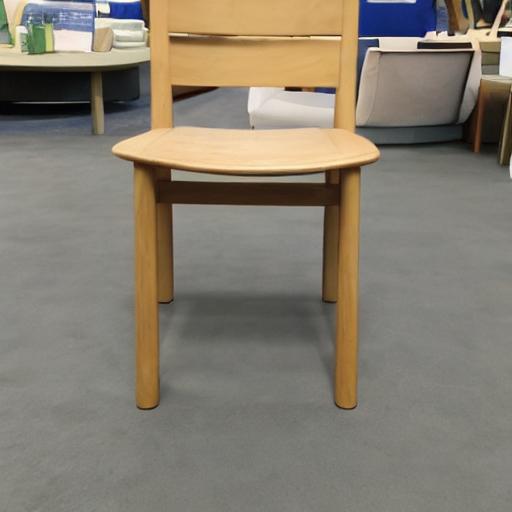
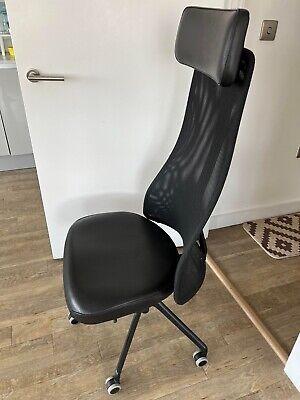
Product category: items_chair
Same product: no